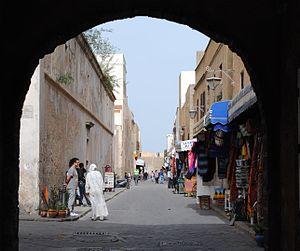
Ruelle à l'entrée de la forteresse d'el Jadida